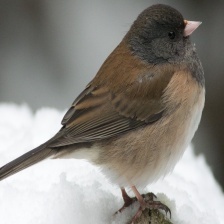
Species: DARK EYED JUNCO
Scientific name: JUNCO HYEMALIS